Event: Nepal Earthquake
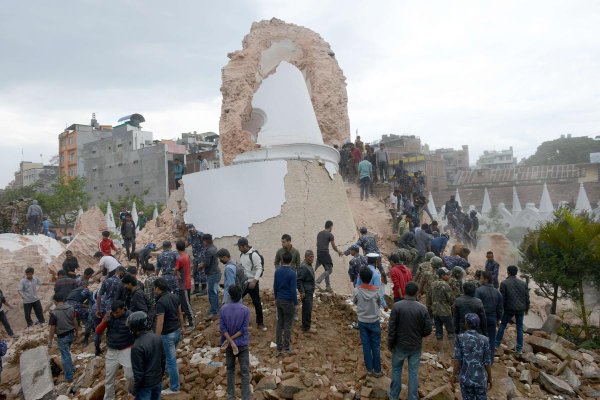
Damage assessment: damage